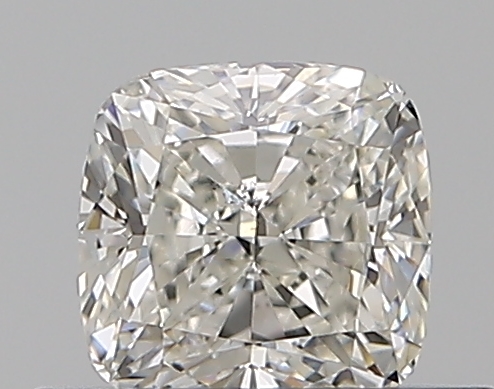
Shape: cushion
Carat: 0.5
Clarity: SI1
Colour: I
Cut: VG
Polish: EX
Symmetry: VG
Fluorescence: M
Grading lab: GIA
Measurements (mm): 4.42 x 4.34 x 3.03